Joan Lindsay

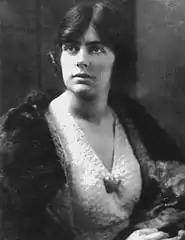
Lindsay, c. 1920.

When the couple returned to live in Australia, they renovated a farmhouse in Baxter — Mulberry Hill — and lived there until the Great Depression forced them to take up more humble lodgings in Bacchus Marsh, renting out their home until the economic situation improved. During this time, Lindsay shifted her focus from painting to writing, and wrote two plays, both of which explored the uncanny and the macabre — "Cataract", and "Wolf!", the latter of which was a collaboration with Margot Goyder and Ann Joske ("Margot Neville"), Australia's best-known detective story writers at the time. Though neither of the plays was published, "Wolf!" was performed on stage in Swanage, England in May 1930.